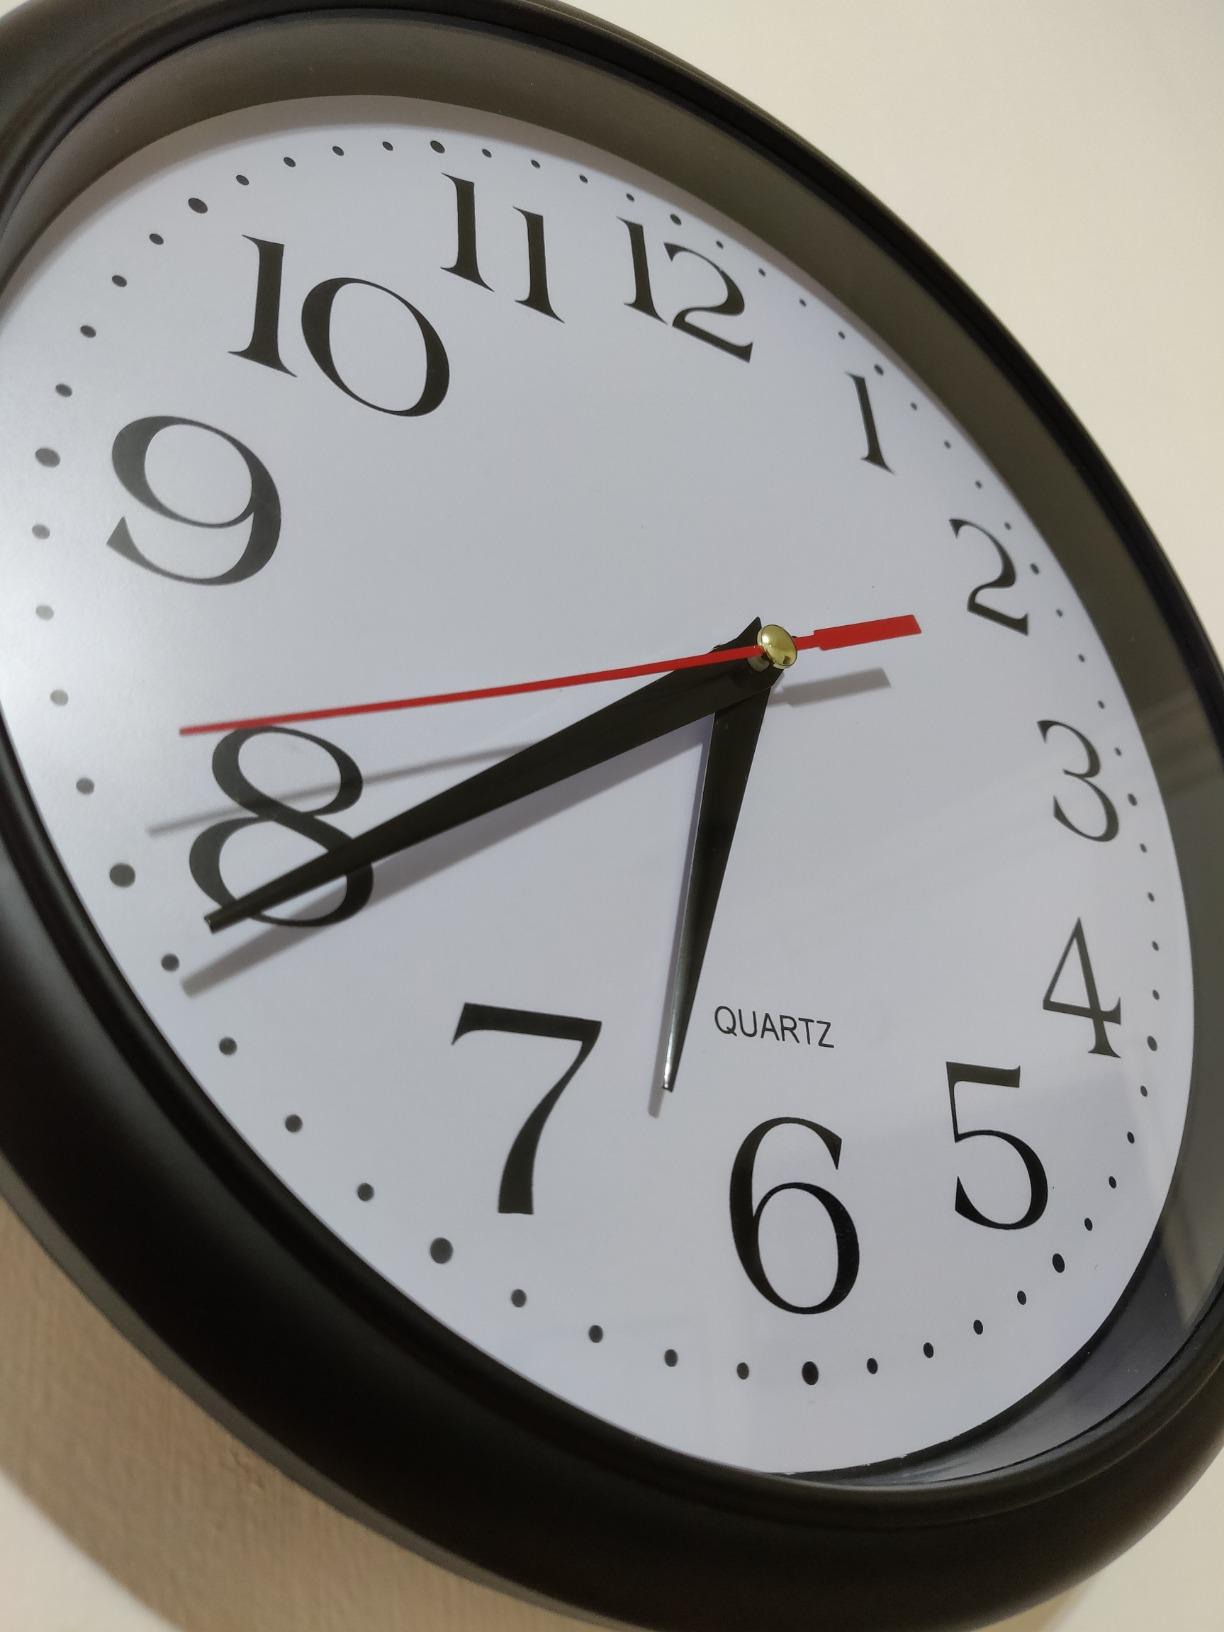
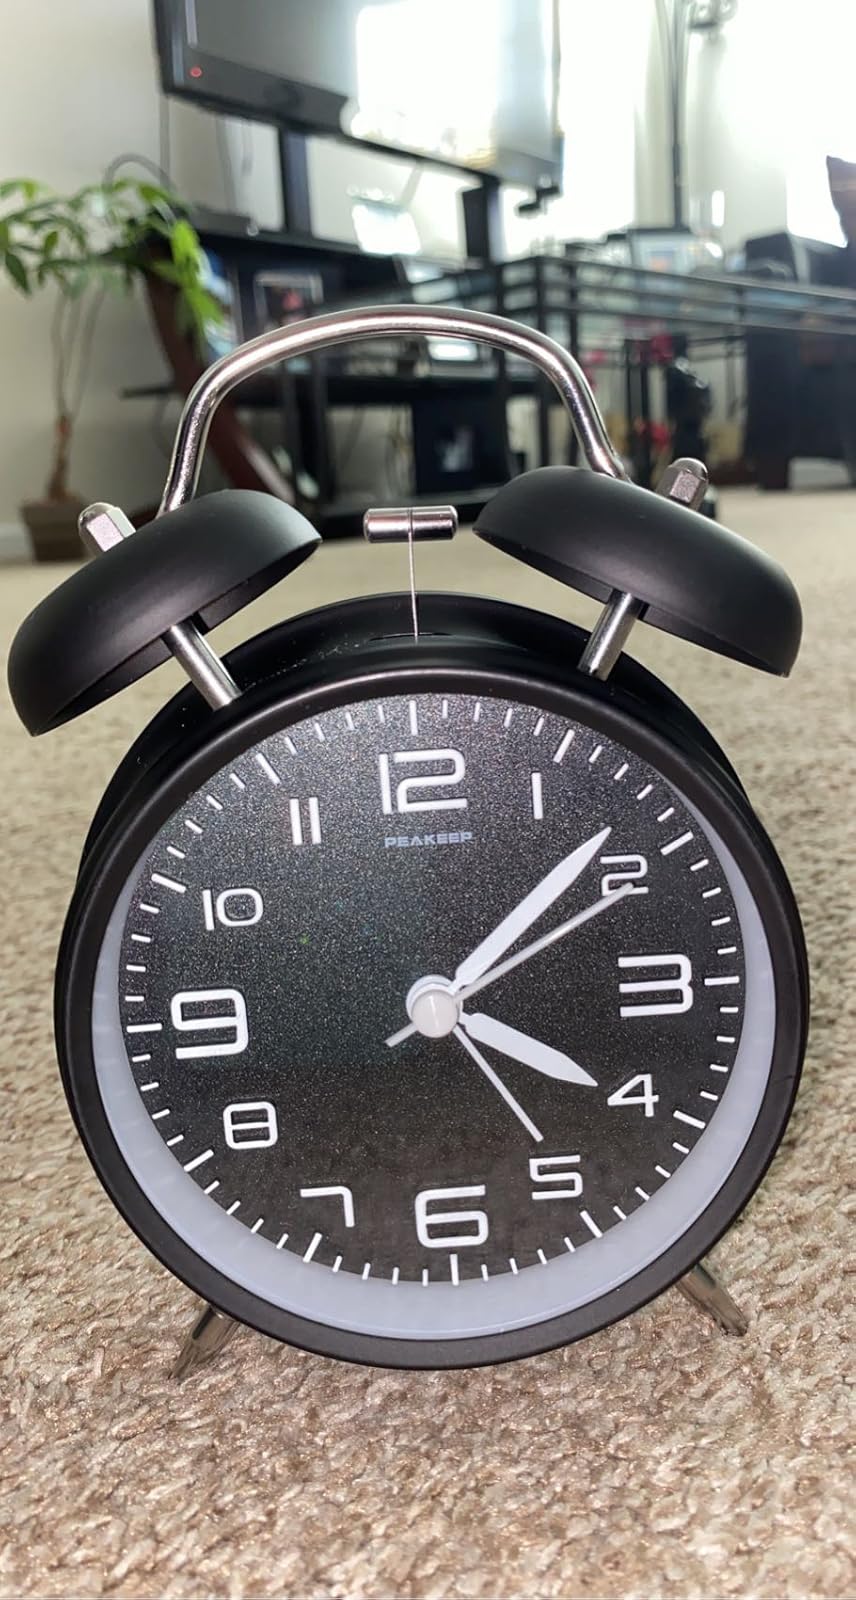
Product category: clock
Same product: no